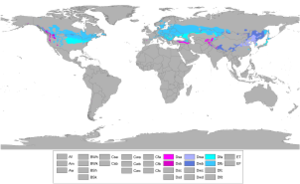
Le climat continental humide est un type de climat que l'on trouve dans plusieurs régions des zones tempérées situées à des latitudes moyennes où des conflits entre les masses d'air polaire et tropicale peuvent se produire.